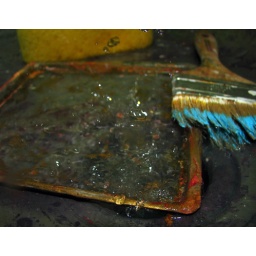
water splashing in a sink